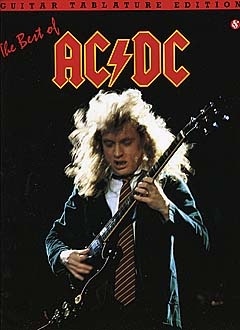
AC/DC Best of Gtr TAB AM
Category: Arts & Entertainment > Hobbies & Creative Arts > Musical Instruments > String Instruments > Guitars